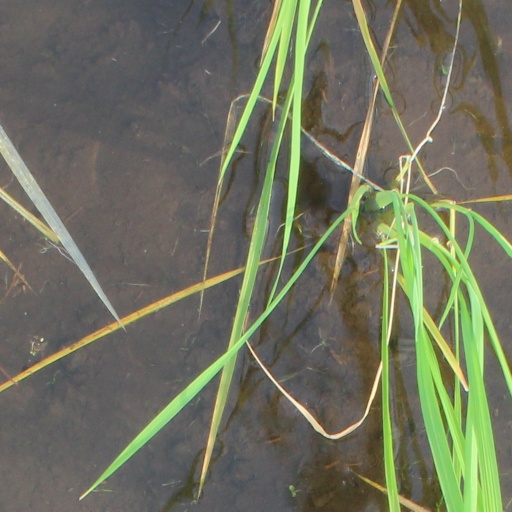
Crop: rice